Oh My God! (video game)

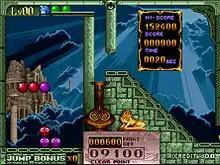

Oh My God! is a puzzle video game released in arcades by Atlus in 1993. The gameplay is a cross between "Columns" and "Snake". It was only sold as conversion kit, rather than as a stand-alone game, and was marketed only in Japan.